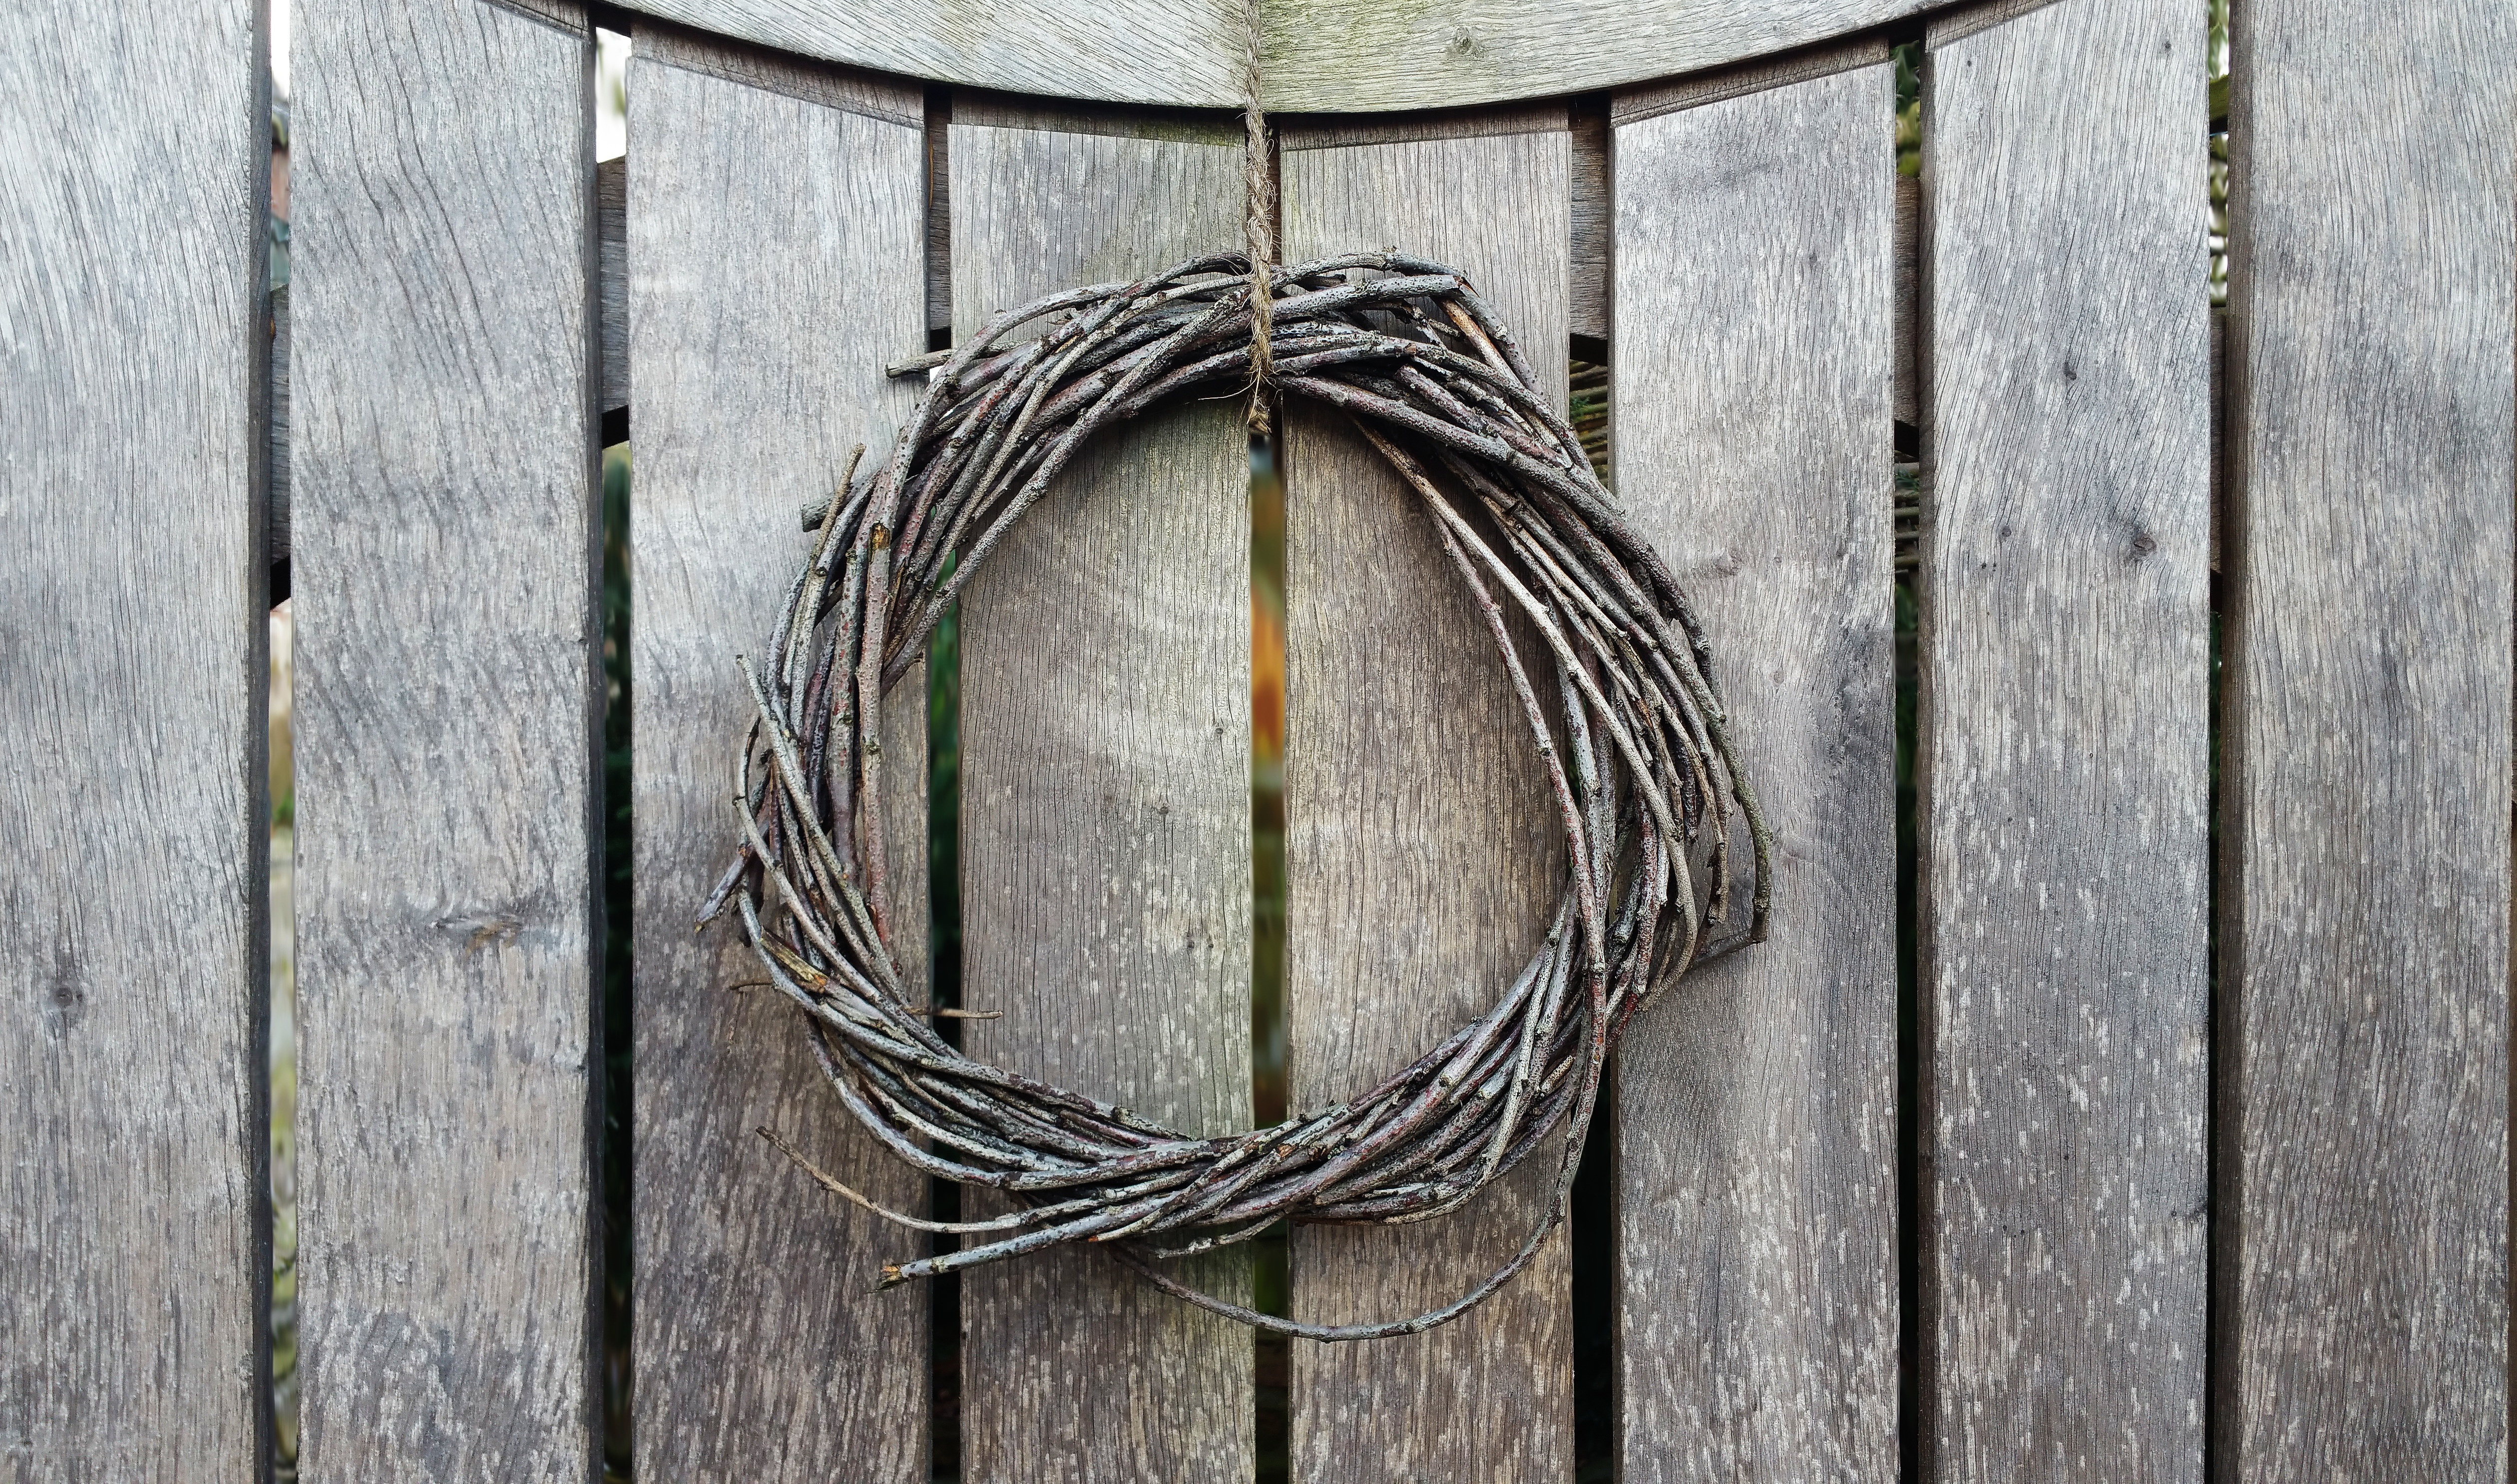
branch, fence, wood, window, wall, metal, twig, wreath, background, seasons, iron, wooden boards, structural fence, wall gate, man made object, outdoor structure